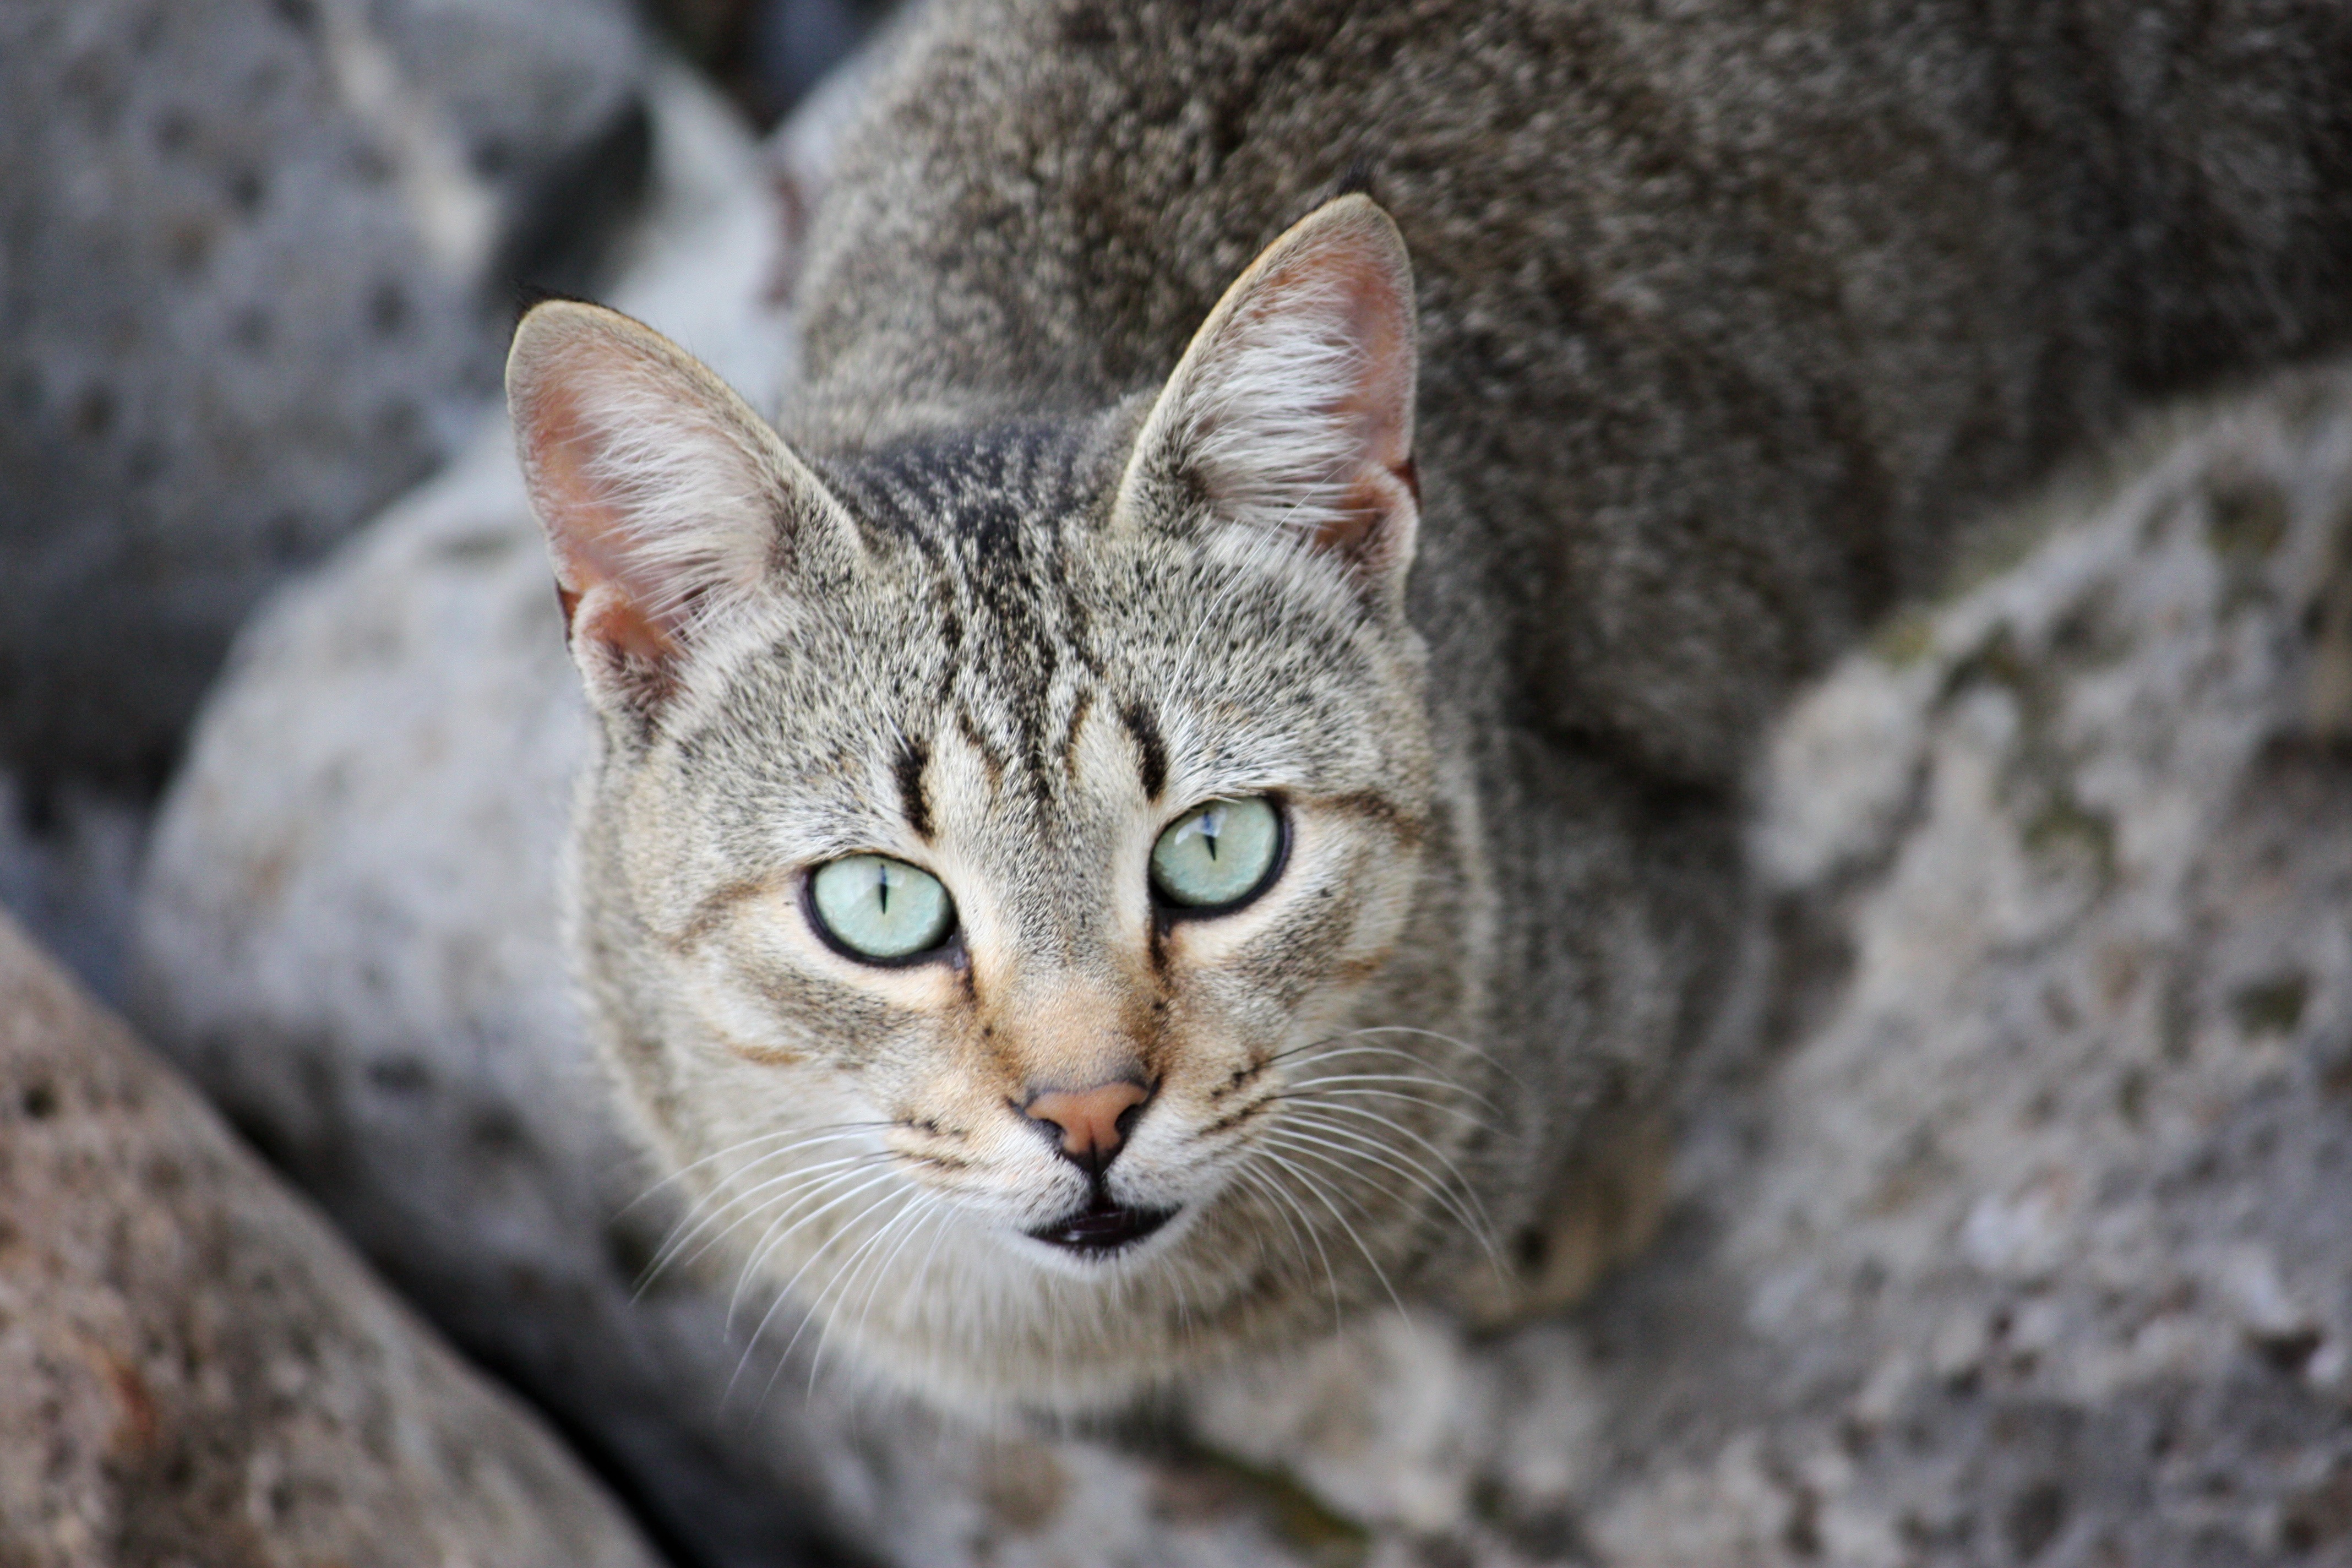
hair, cat, feline, mammal, fauna, mustache, close up, rocks, eyes, whiskers, animals, vertebrate, habitat, wildcat, tabby cat, european shorthair, wild cat, small to medium sized cats, cat like mammal, domestic short haired cat, pixie bob, rusty spotted cat